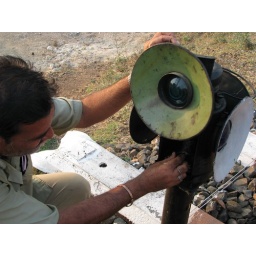
tutorial on how to burn the lamp in train signals